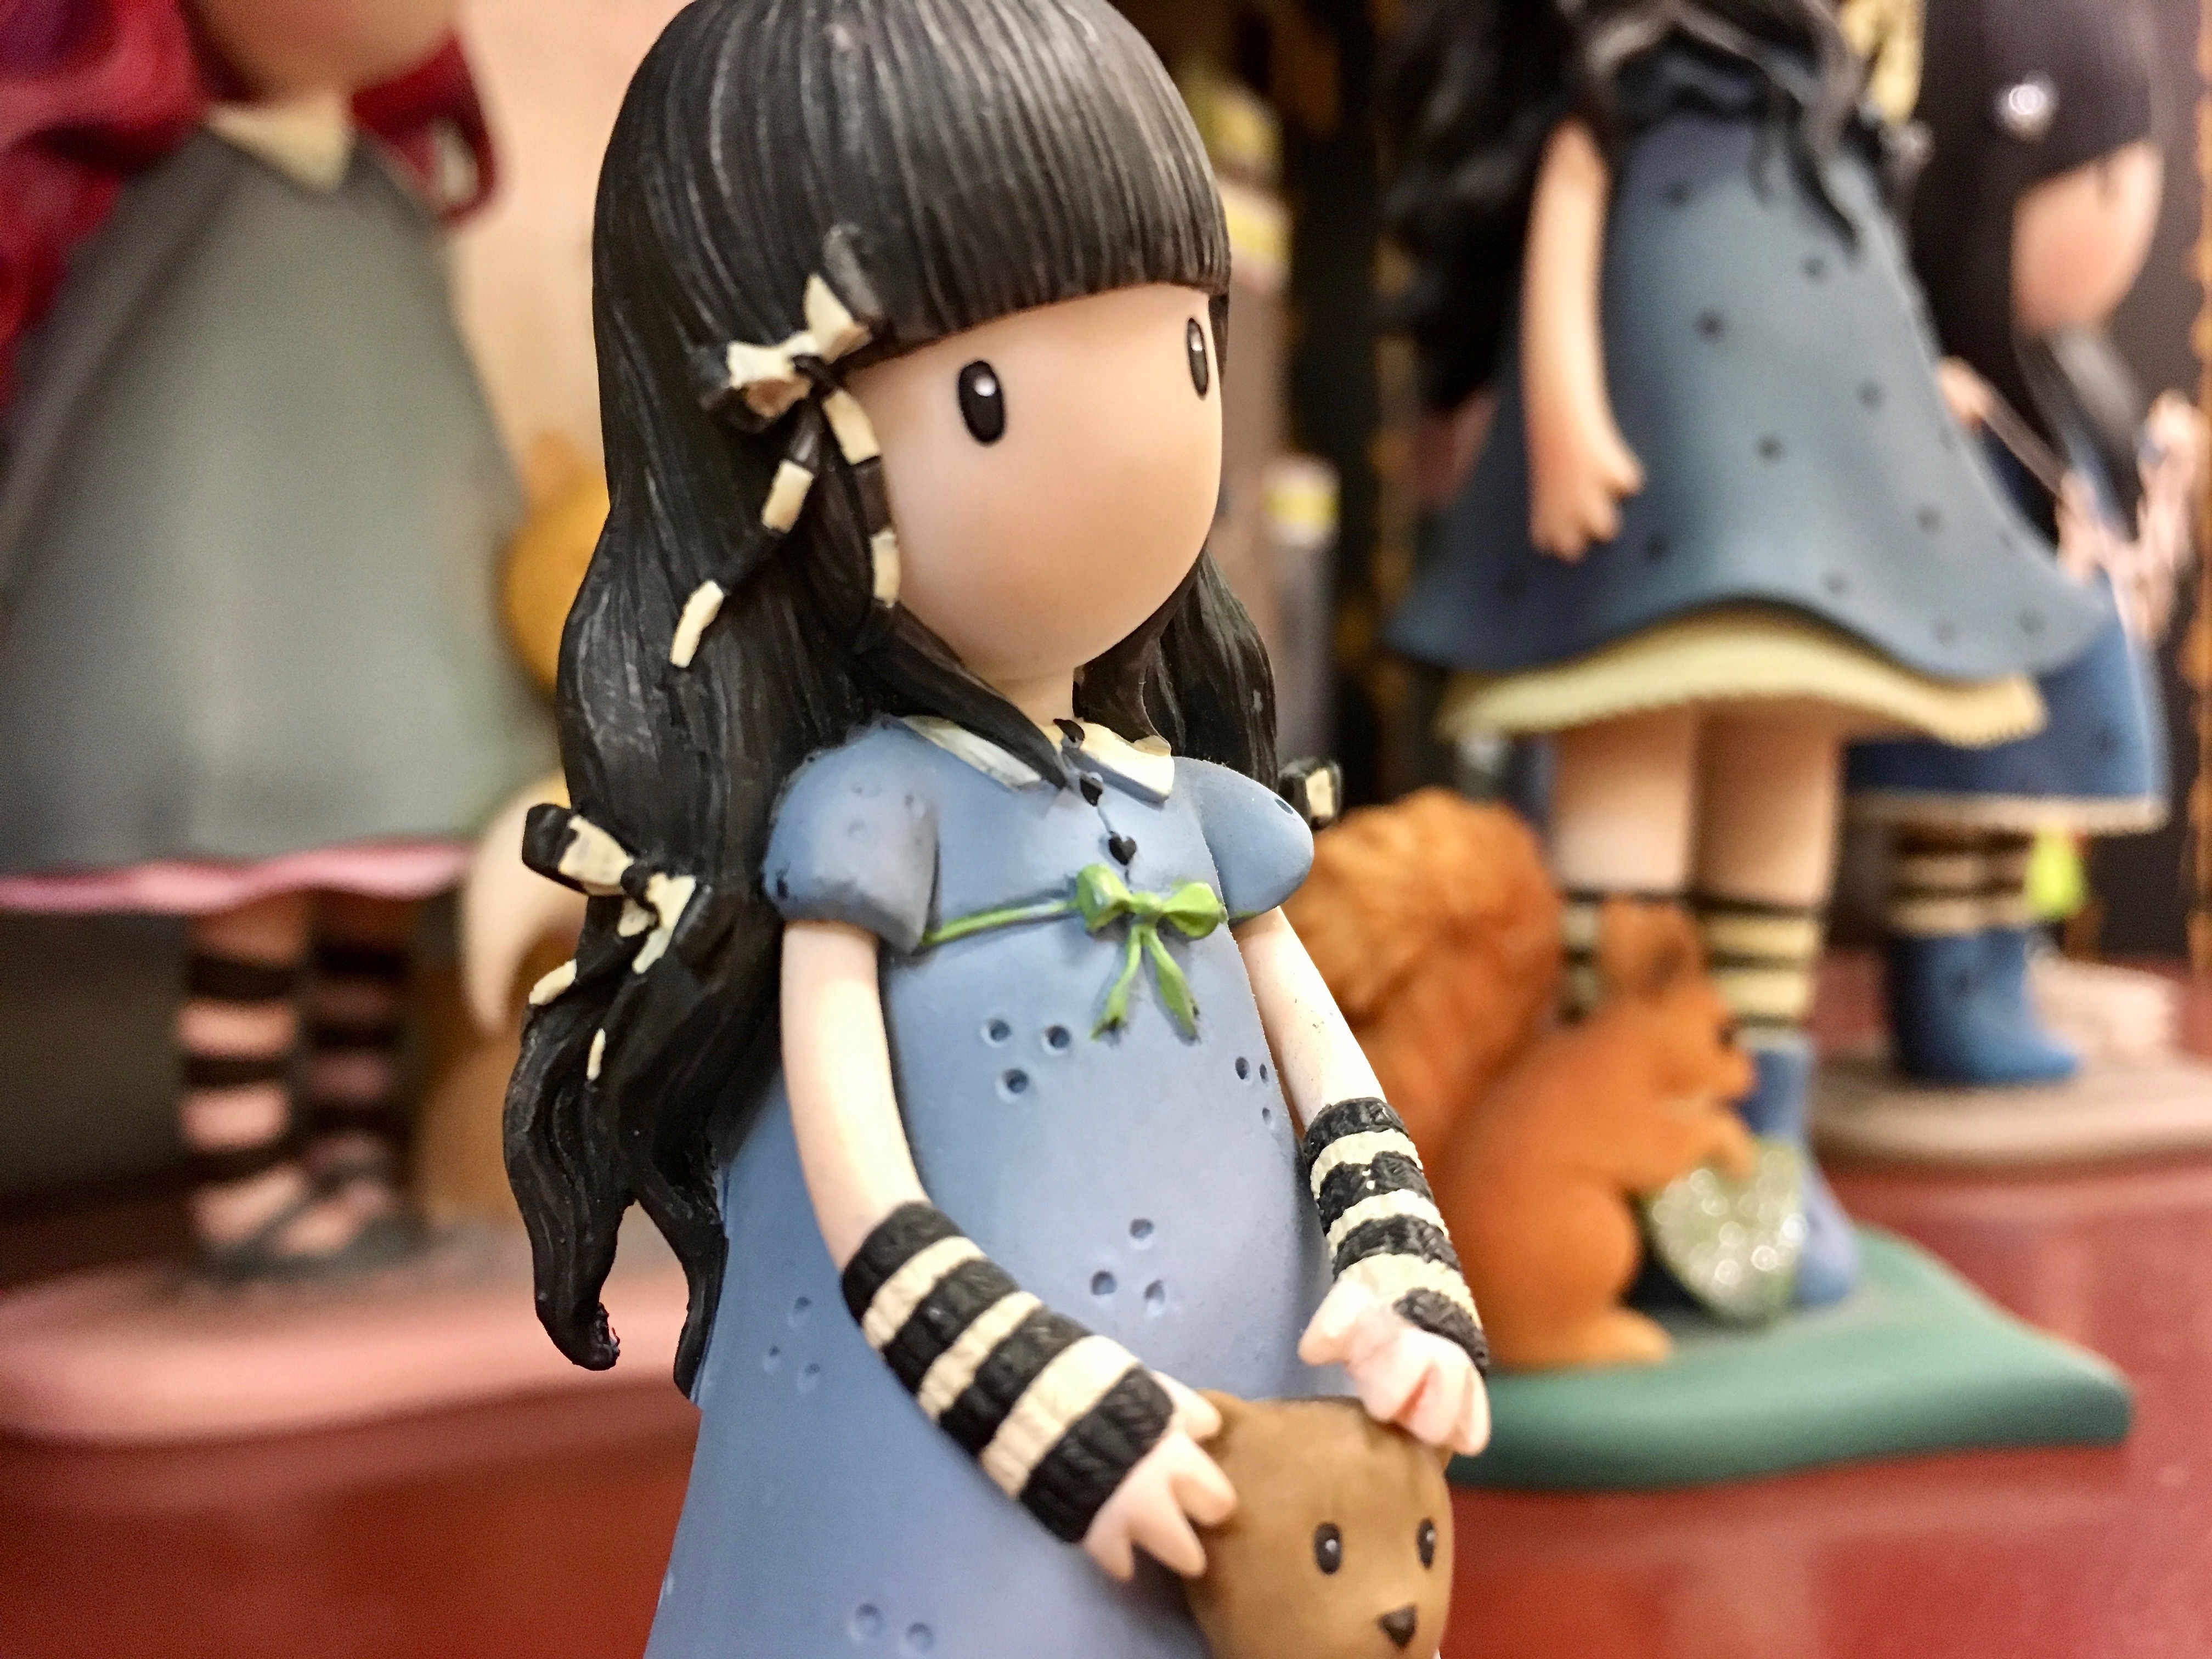
toy, doll, figurine, anime